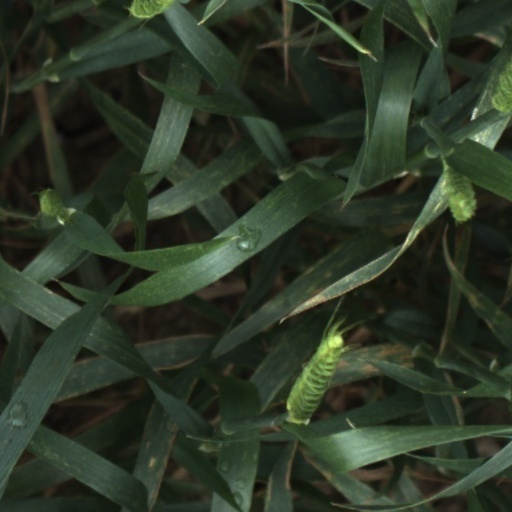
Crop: wheat